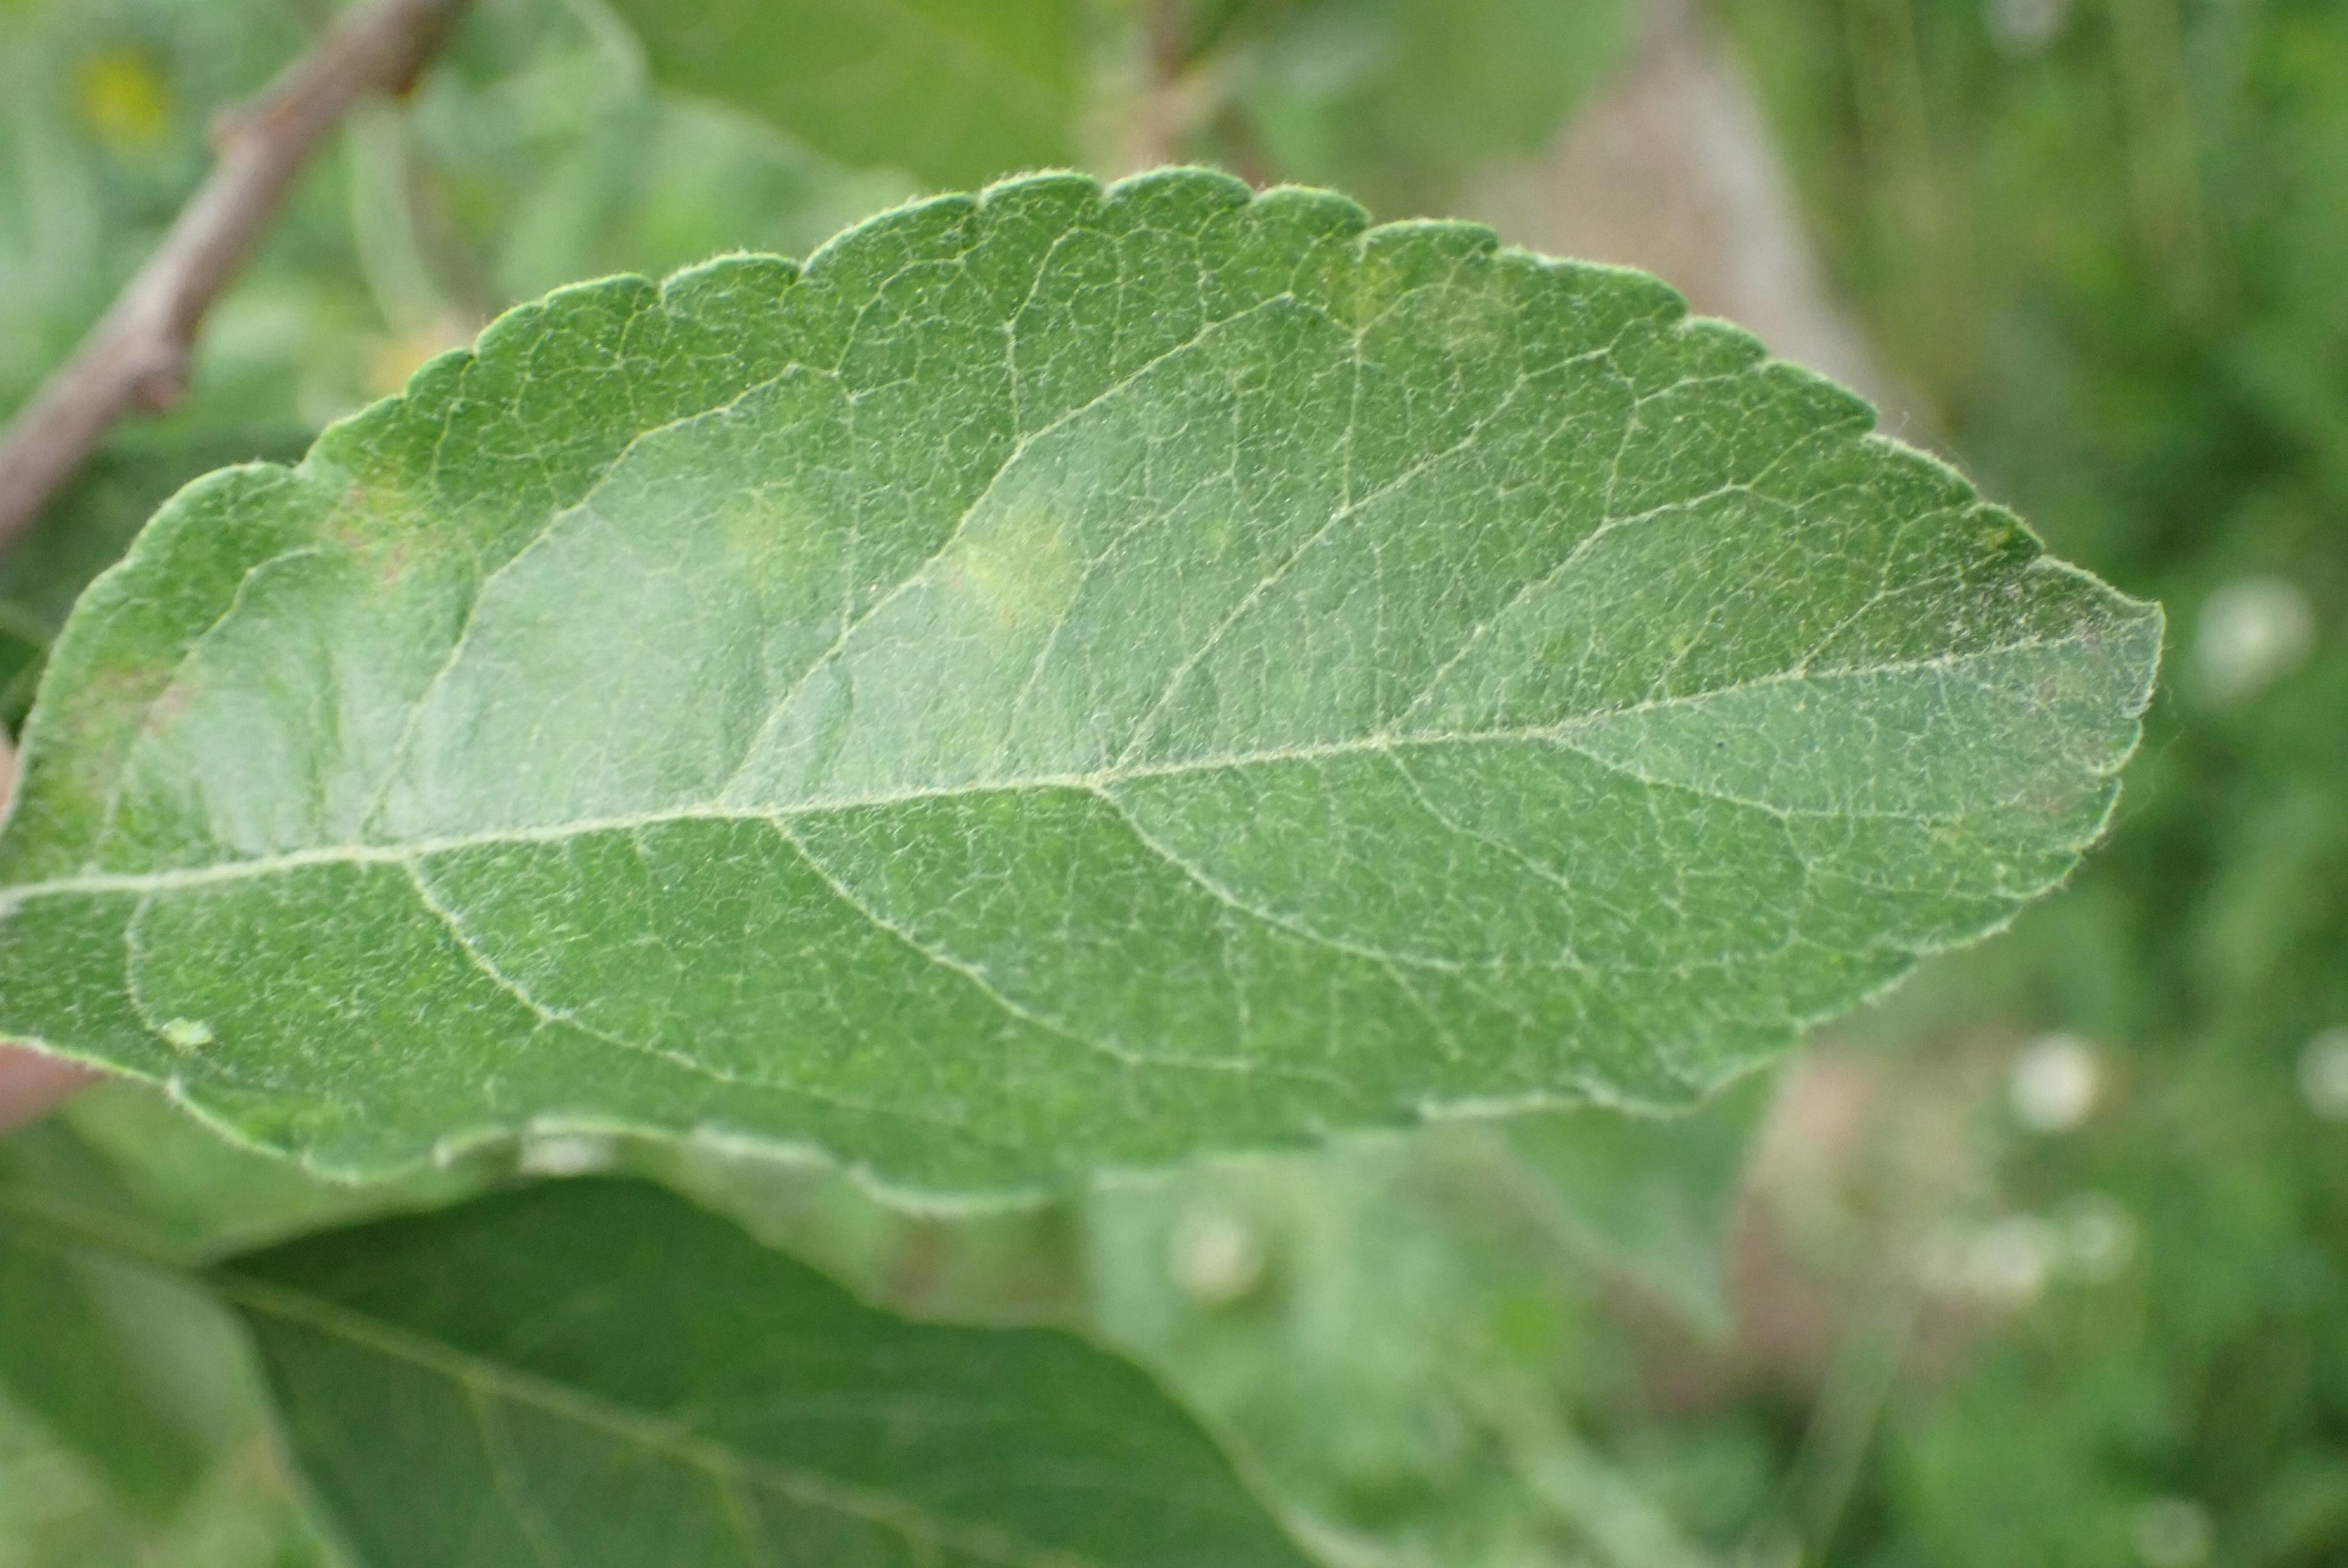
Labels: scab